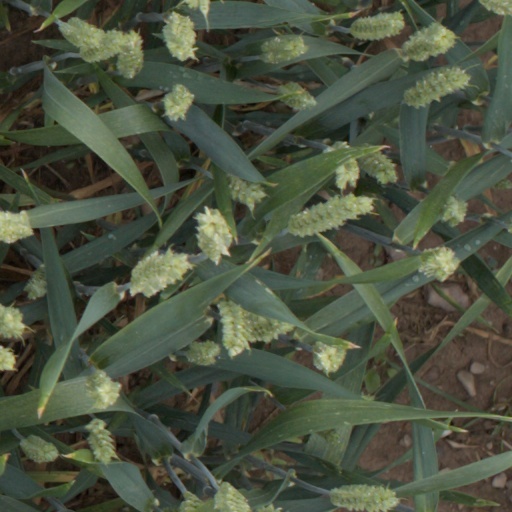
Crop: wheat